History of the Movement from 1854 to 1890

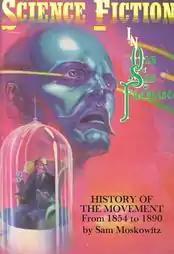
Dust-jacket from the first edition

Science Fiction in Old San Francisco: Volume One, History of the Movement From 1854 to 1890 is a history of science fiction writers in San Francisco in the period following the American Civil War by Sam Moskowitz. It was first published by Donald M. Grant, Publisher, Inc. in 1980 in an edition of 1,500 copies. This book with its companion volume "Into the Sun & Other Stories" won a Pilgrim Award for the author in 1981.